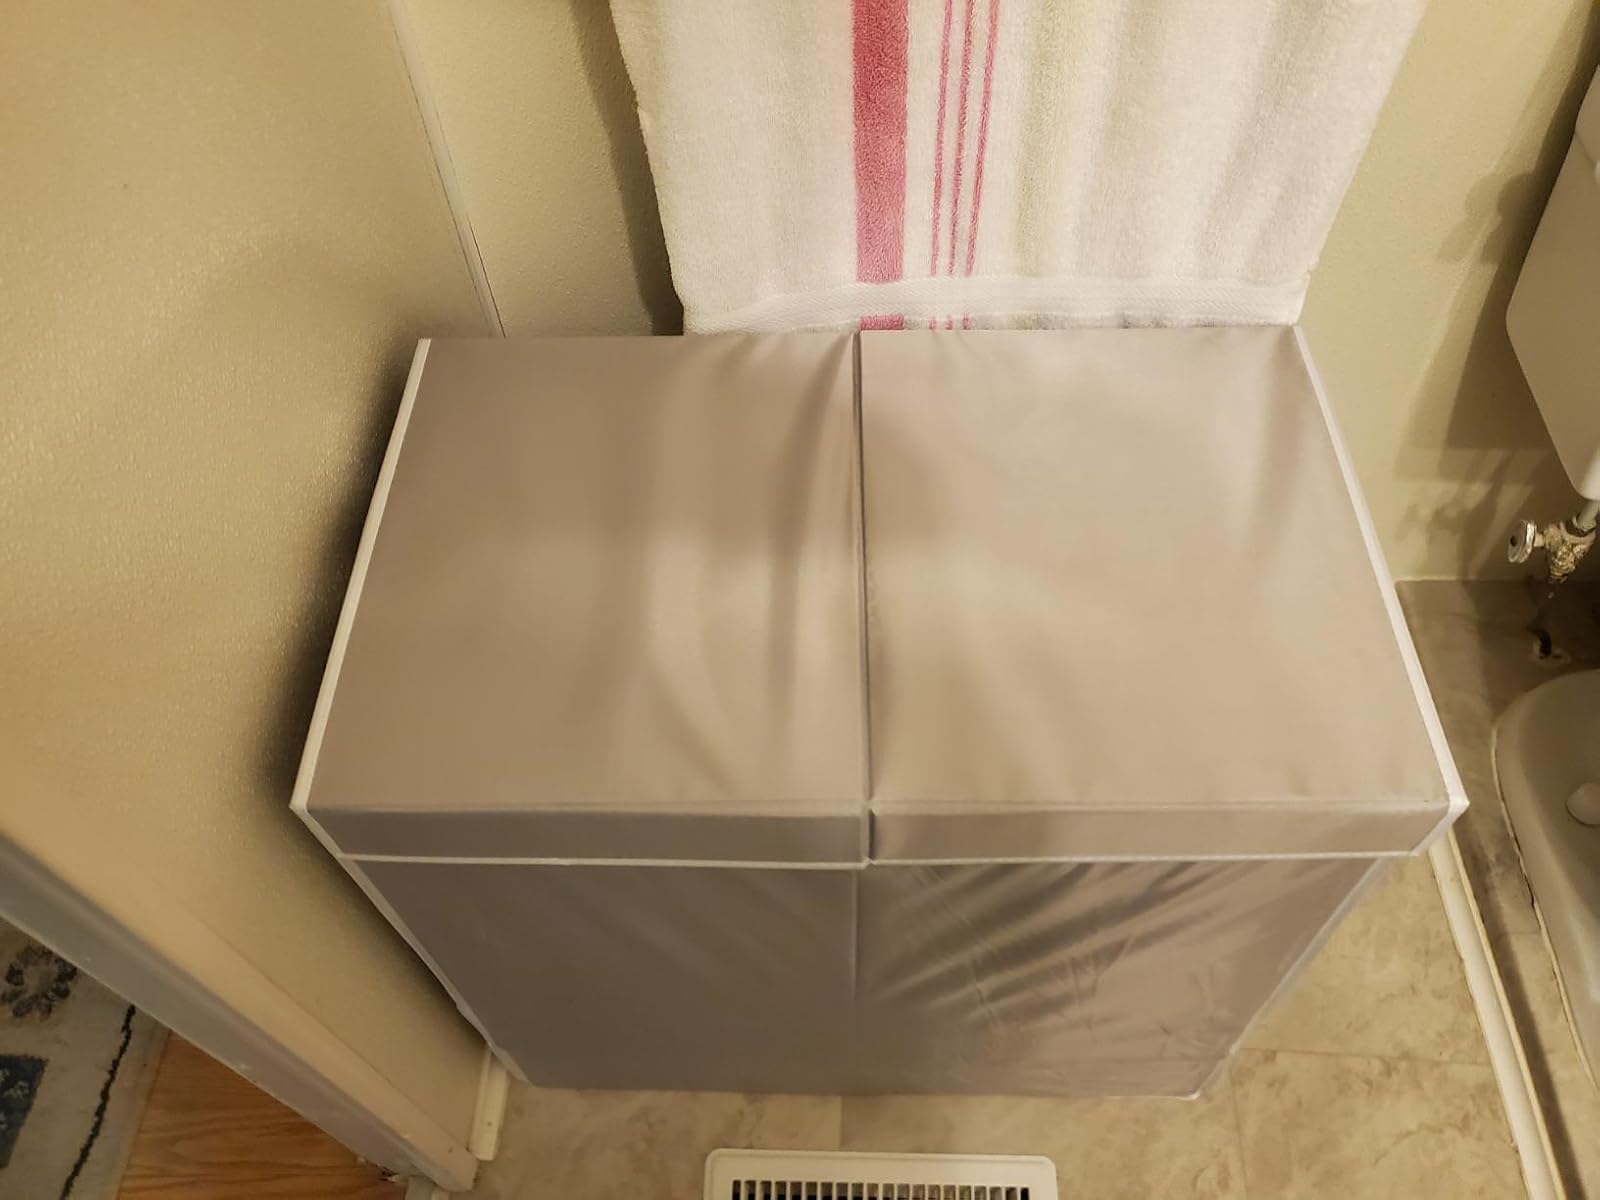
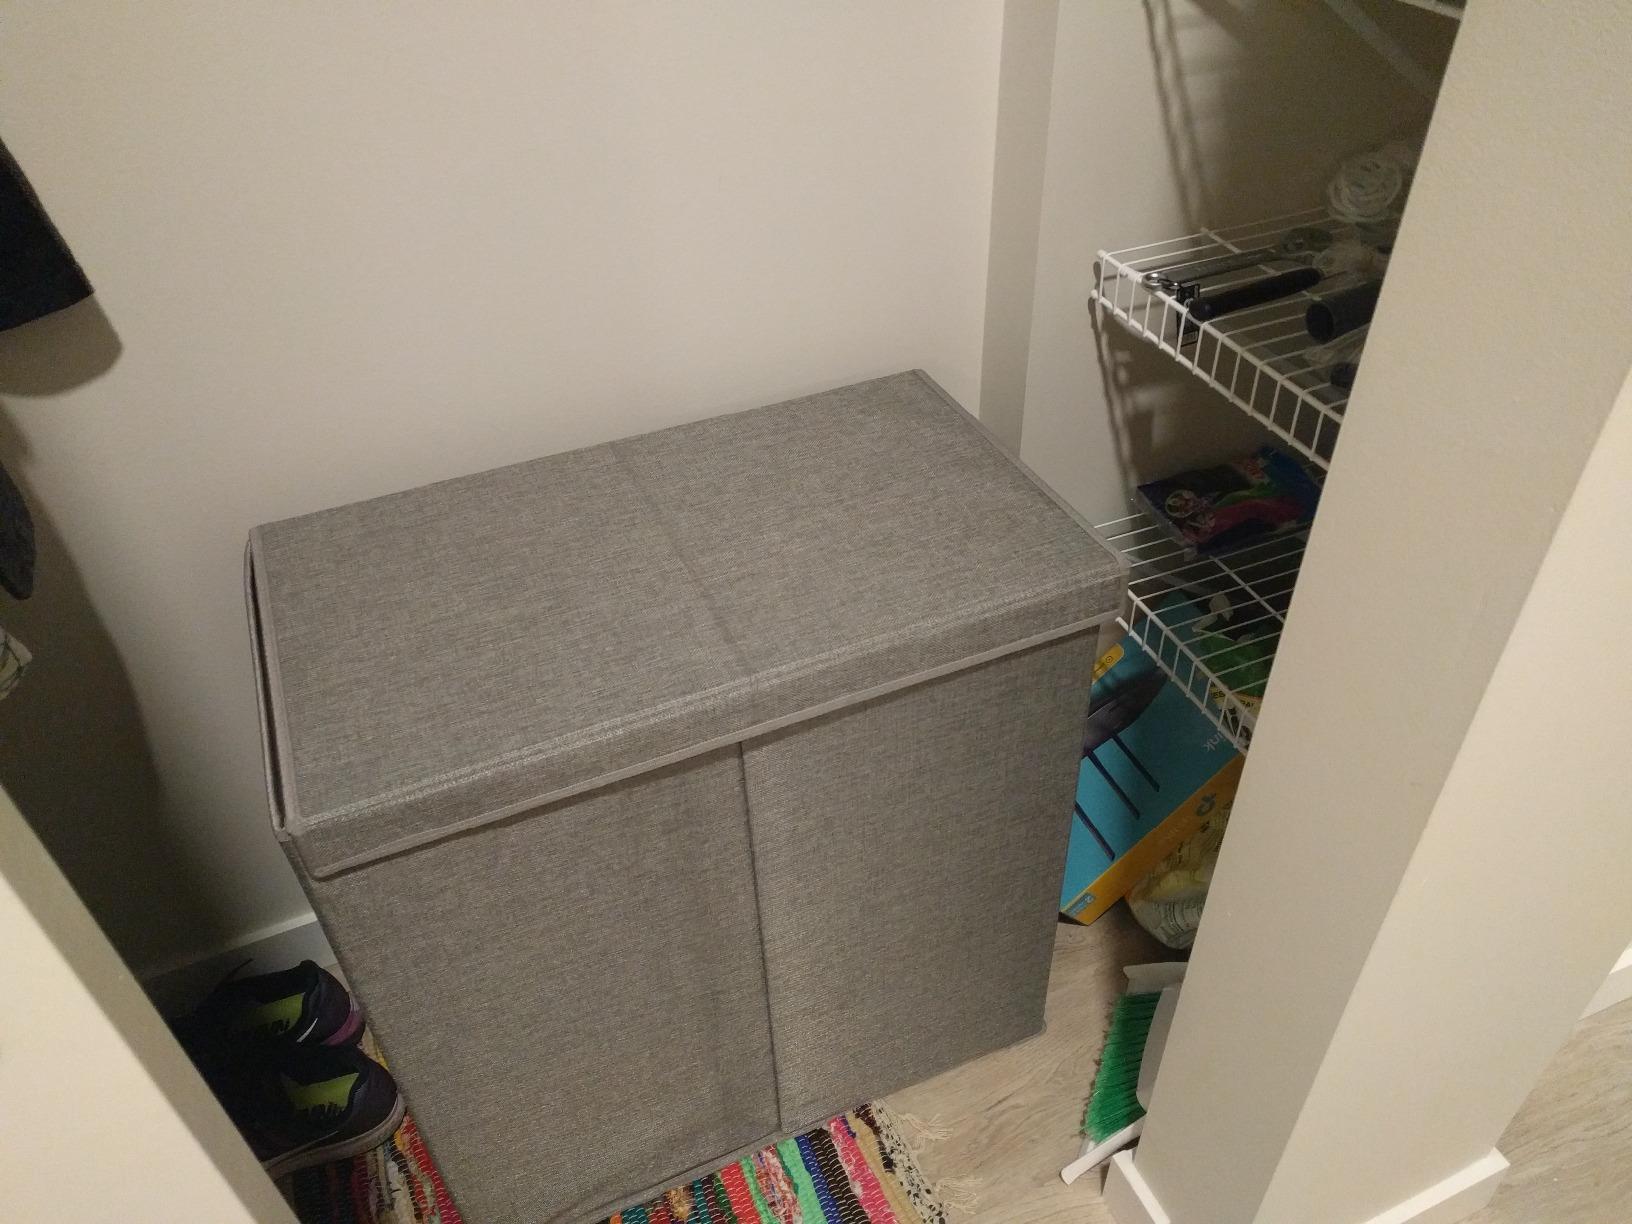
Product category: items_hamper
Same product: no